Economy of East Germany

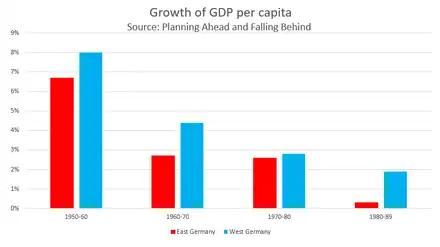
Growth GDP per capita East Germany

In the early 1970s, long-term, comprehensive planning began. It too provided general guidance, but over a longer period, fifteen or twenty years, long enough to link the five-year plans in a coherent manner.